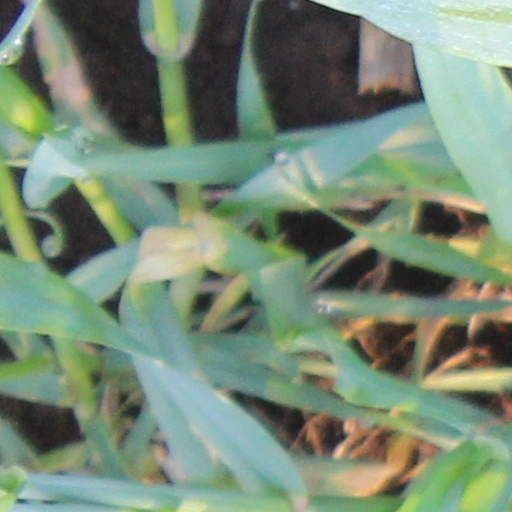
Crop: wheat